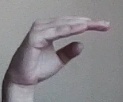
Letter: jeem